Big Sam (musician)

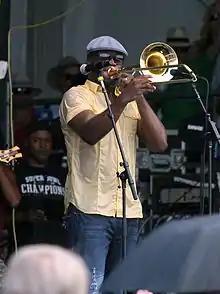
Big Sam in 2012

In his youth, he studied with saxophonist Kidd Jordan and at New Orleans Center for Creative Arts. In his teens, Williams was a founding member of the Stooges Brass Band and joined the Dirty Dozen, allowing him to play with Karl Denson, Dave Matthews, Widespread Panic, and James Brown. After one year with the Dirty Dozen, he began a side project broadening his musical ambitions. In 2006, he played with Elvis Costello and Allen Toussaint on their album "The River in Reverse" and tour.